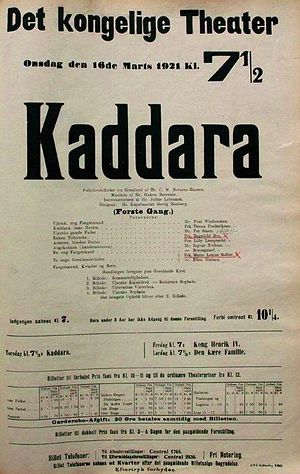
Kaddara
Plakat fra Det Kongelige Teater, første opførsel 16. marts 1921.
Plakat fra Det Kongelige Teater for operaen Kaddara med uropførsel d. 16. marts 1921
Kaddara: Folkelivsbilleder fra Grønland er en grønlandsk opera i fire akter fra 1921 med dansk libretto af C.M. Norman-Hansen og musik komponeret af Hakon Børresen.